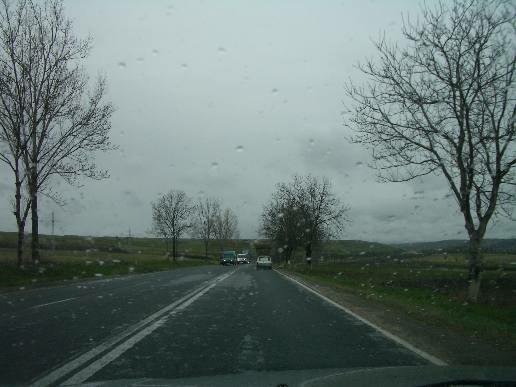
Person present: No